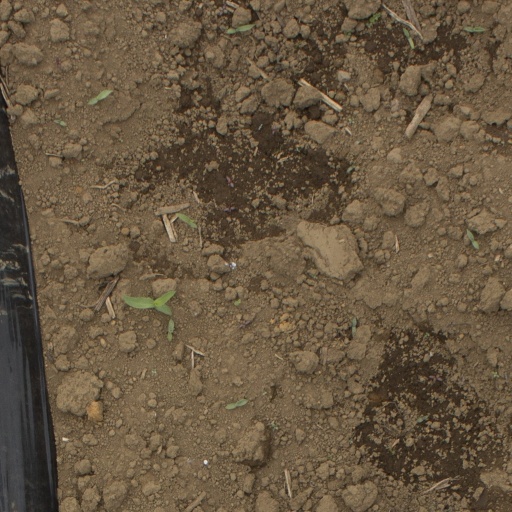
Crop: Jerusalem artichoke